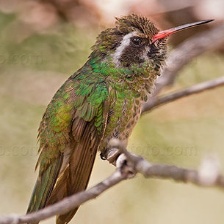
Species: WHITE EARED HUMMINGBIRD
Scientific name: BASILINNA LEUCOTIS
ImageNet parent category: hummingbird